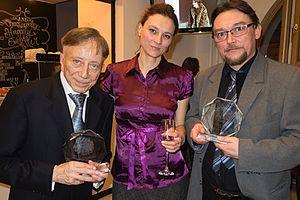
Tamás Vásáry est un pianiste et chef d'orchestre suisse d'origine hongroise.